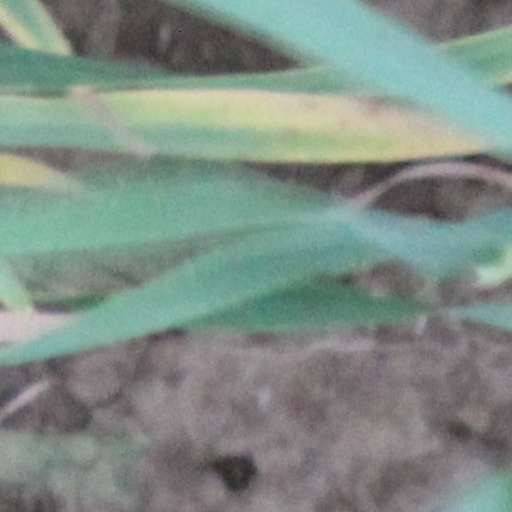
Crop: wheat